Samuel Backhouse

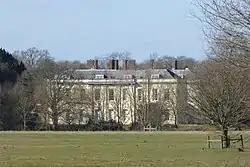
Swallowfield Park, the Backhouse family estate, which Samuel Backhouse purchased in 1581.

Backhouse's first large sum of property came upon his father's death in June 1580, when he inherited his father's Hampshire lands. The next came after Backhouse married Elizabeth, daughter of John Borlase of Little Marlow, on 6 September 1581. Ingratiated into the Buckinghamshire gentry, he proceeded to acquire the Berkshire manor of Swallowfield. The new house was not far from his new affinial relatives. Backhouse grew into "a man of considerable wealth" who, alongside his property in Swallowfield, held over 70 acres in Clerkenwell and Islington.